Printer tracking dots

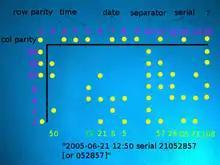
The decoding process discovered by the EFF

In 2005, the civil liberties activist group Electronic Frontier Foundation (EFF) encouraged the public to send in sample printouts and subsequently decoded the pattern. The pattern has been demonstrated on a wide range of printers from different manufacturers and models. The EFF stated in 2015 that the documents that they previously received through a Freedom of Information Act request suggested that all major manufacturers of color laser printers entered a secret agreement with governments to ensure that the output of those printers is forensically traceable.